Question: Who is with the girl?
Tambaya: Wanene tare da yarinyar?
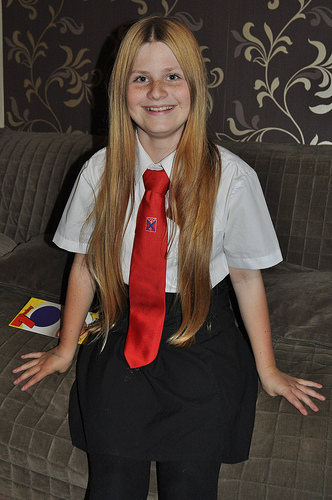
Answer: No one.
Amsa: Ba kowa.